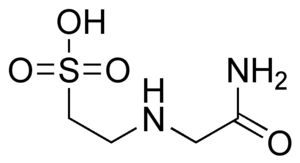
L'ACES, ou acide N--2-aminoéthanesulfonique, est un composé chimique zwitterionique faisant partie des tampons de Good, utilisé en biochimie pour son pKa de 6,88 à 20 °C, proche des conditions physiologiques.